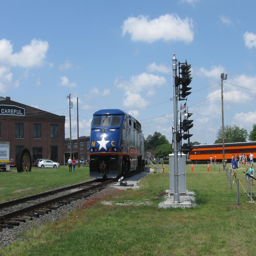
the locomotive that pulls train transit line